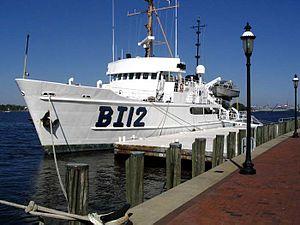
L' ARM Río Tuxpan (BI-12) est le premier bâtiment hydrographique exploité par la Marine mexicaine acquis en 2005.